List of Doctor Who universe creatures and aliens

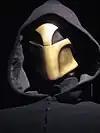
A Roboform's true appearance

The Racnoss appeared in 2006 Christmas special, "The Runaway Bride".